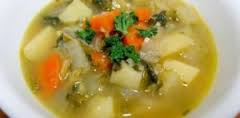
Yemek: enginar